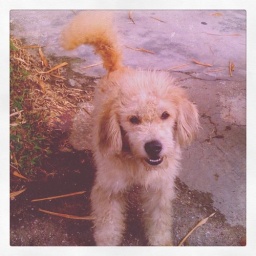
Another dog near @wongjiaching house